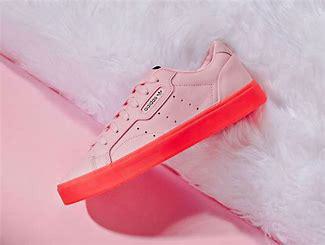
Brand: Adidas
Model: Sleek